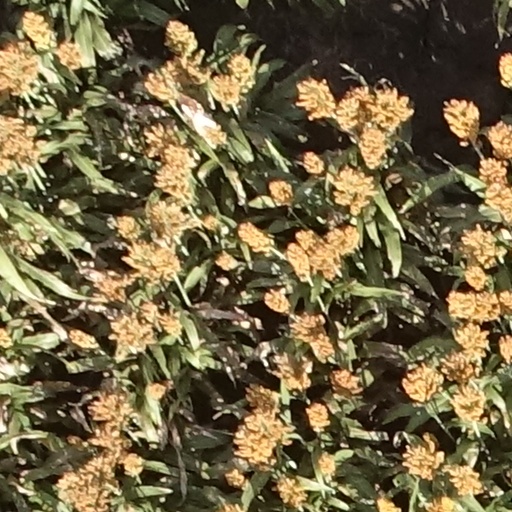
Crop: sorghum